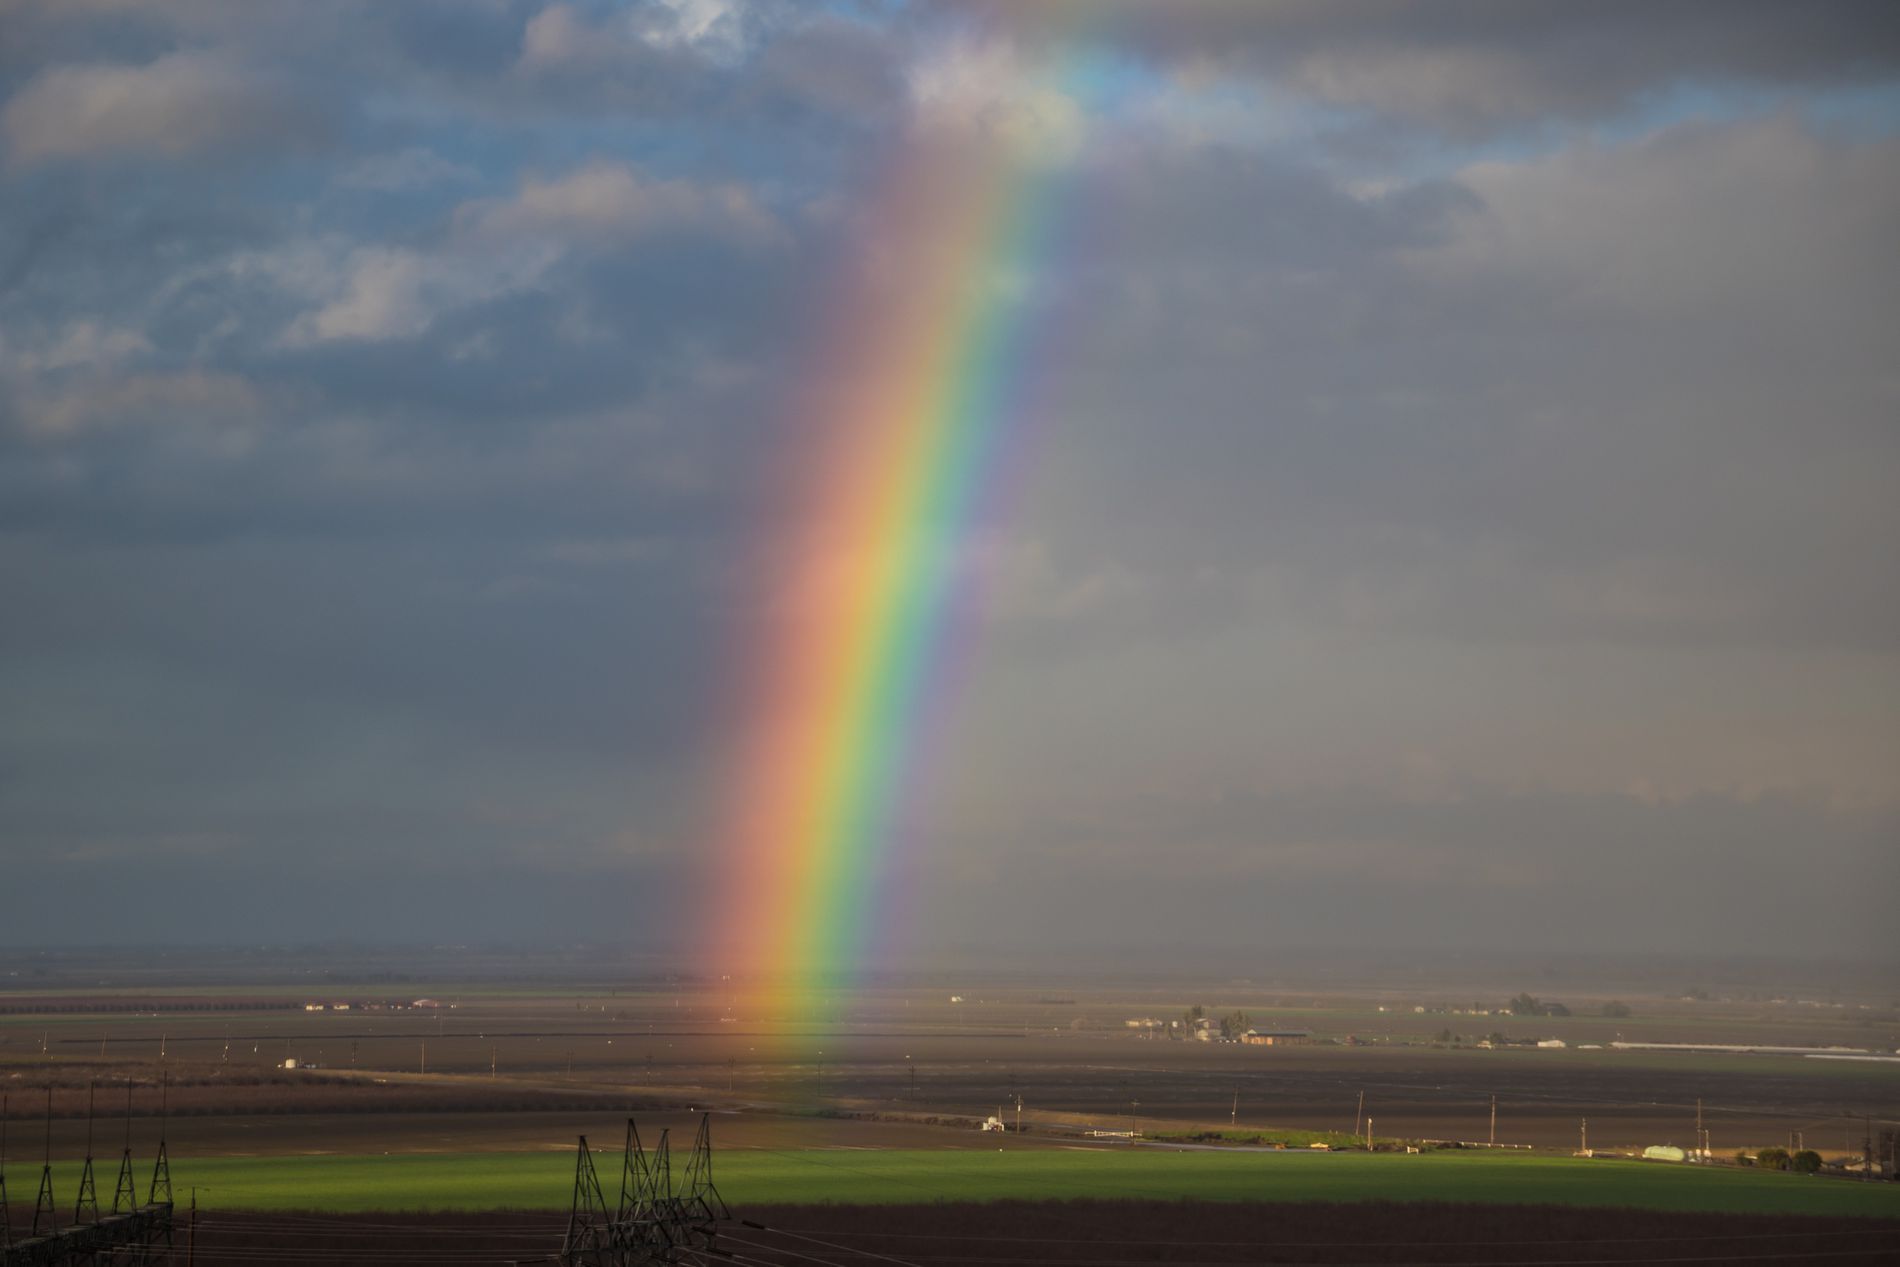
A Rainbow Scene
This picture feature a landscape picture of a wide farmland and blue sky. A large colorful rainbow can be seen in the middle of the scene
Taken from an elevated angle in daylight, this photograph shows a wide landscape photo. The color palette is used to show the vibrant rainbow. The general atmosphere is of a rural agricultural area.
Labels: Nature, Outdoors, Sky, Rainbow, Windmill, Scenery, Cloud, Landscape, Grass, Plant, Horizon, Field, Weather, Land, rainbow, sky
Camera: Canon Canon EOS R6
Lens: RF24-240mm F4-6.3 IS USM
Aperture: F6.3000001907367
Exposure: 1/250 sec
ISO: 100
Focal length: 118